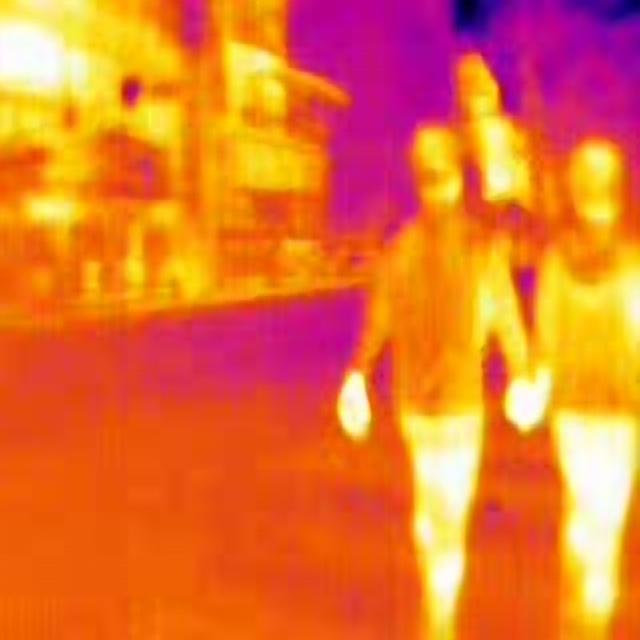
Detected objects:
label: person
label: person